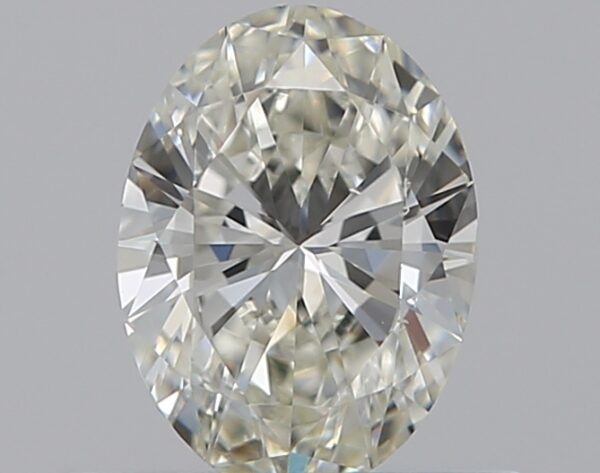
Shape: oval
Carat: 0.5
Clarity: VS2
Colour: J
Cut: EX
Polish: VG
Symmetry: VG
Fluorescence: N
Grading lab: GIA
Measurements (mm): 6.15 x 4.54 x 2.7